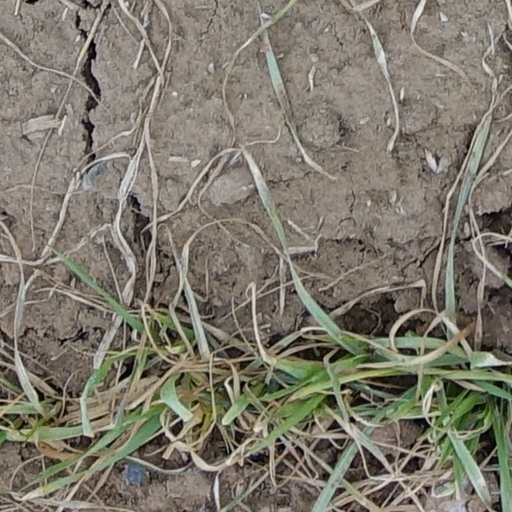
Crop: wheat